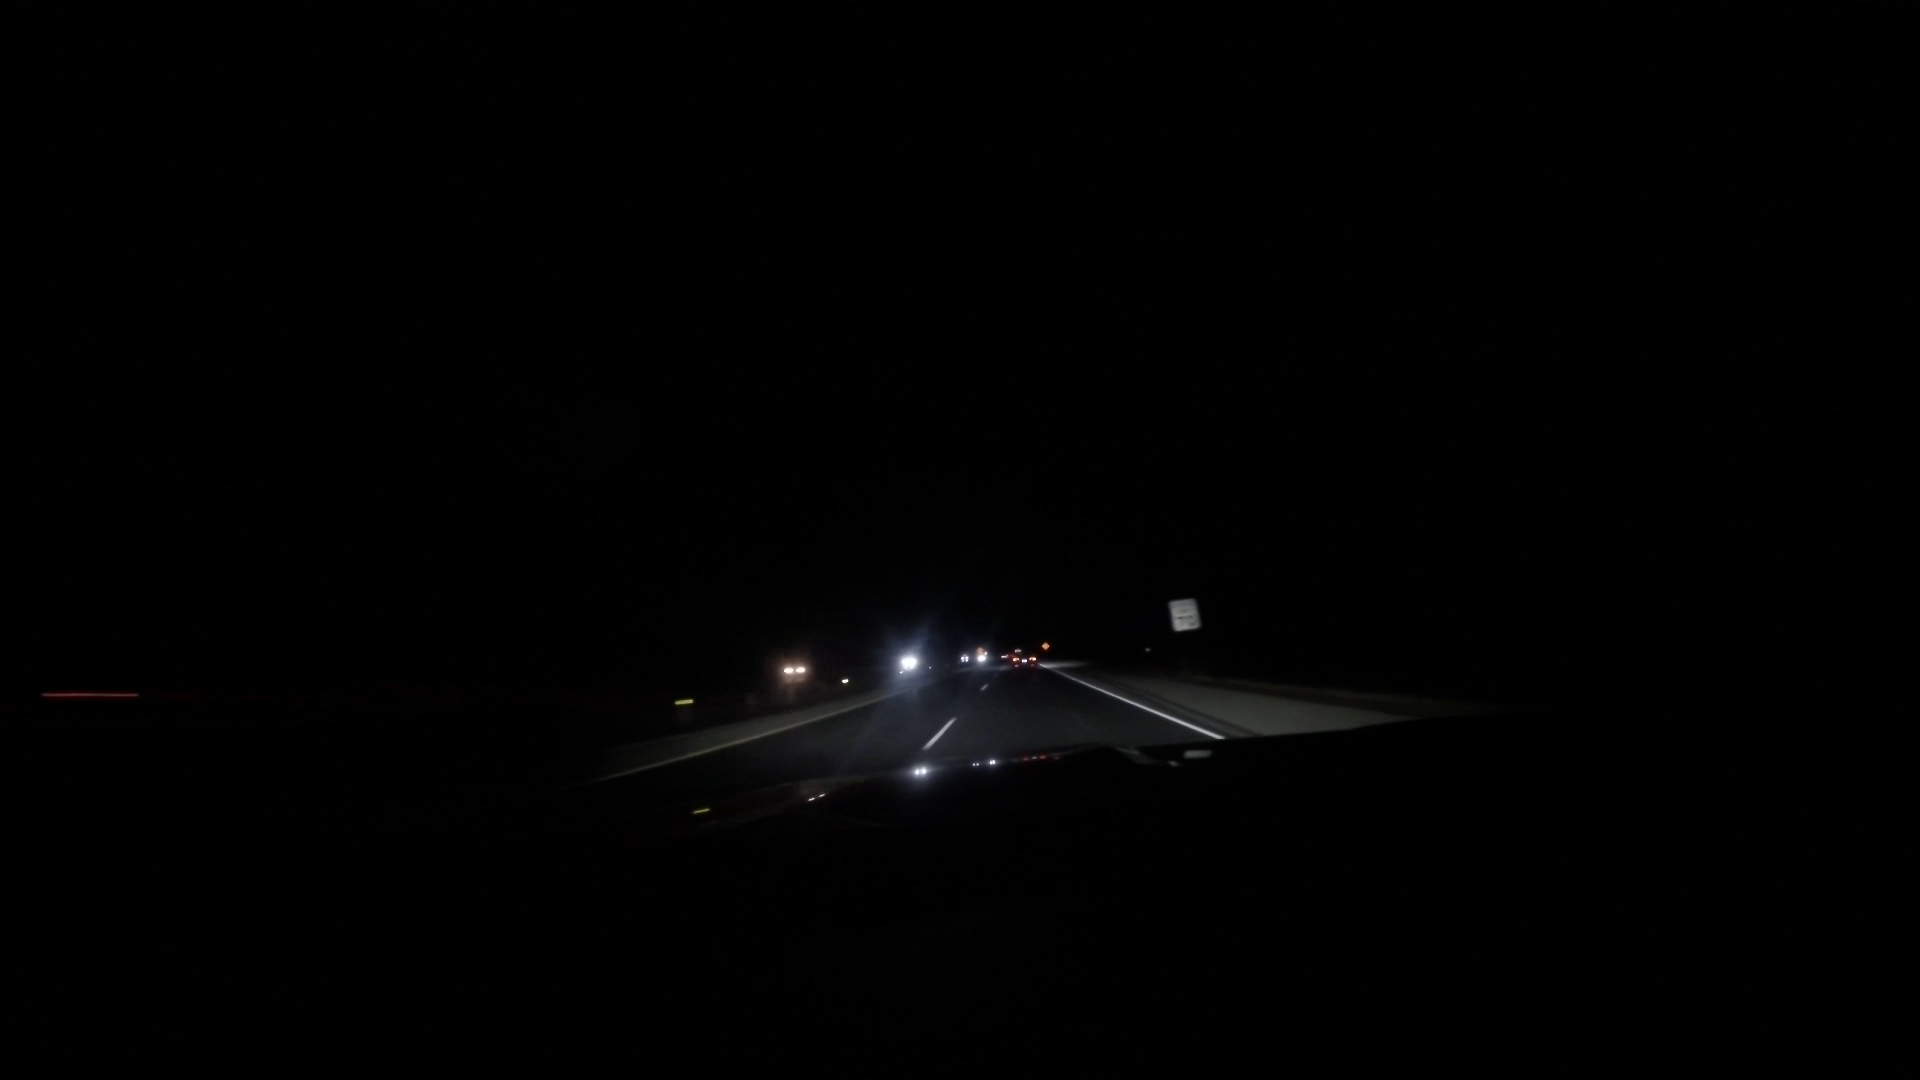
Speed limit sign label: mph70